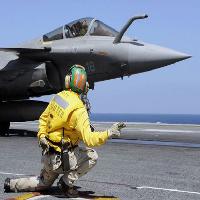
Weather: sun or clear